Bihu

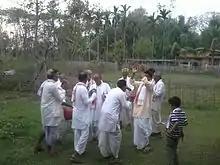
Husori in Bihu

Manuh Bihu: The New Year Day, the day after the "goru bihu", is called the "manuh bihu". Elders are shown respect, with gifts of "bihuwan" (a gamosa), a "hachoti" (kerchief), a "cheleng" etc., and their blessings are sought. Children are given new clothes, and Husori singing begins on this day, and people visit their relatives and friends.